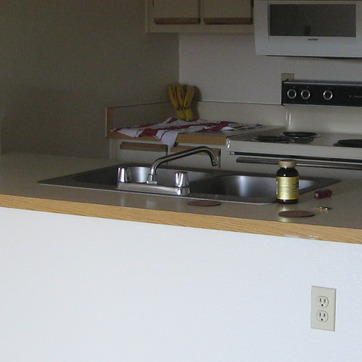
Material: metal